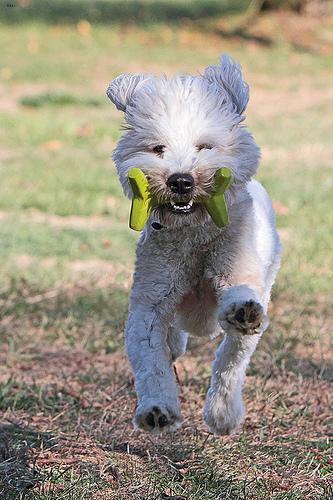
wheaten terrier